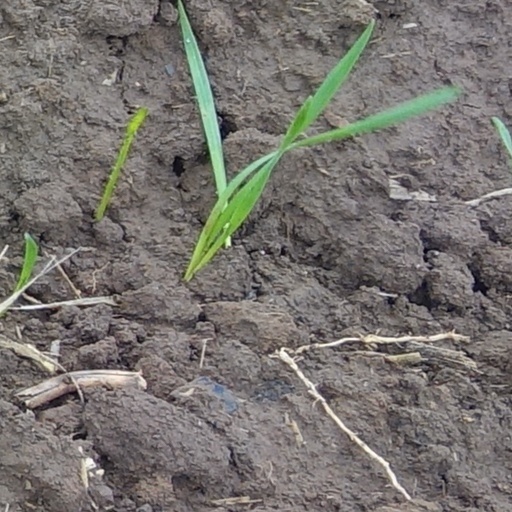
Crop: wheat